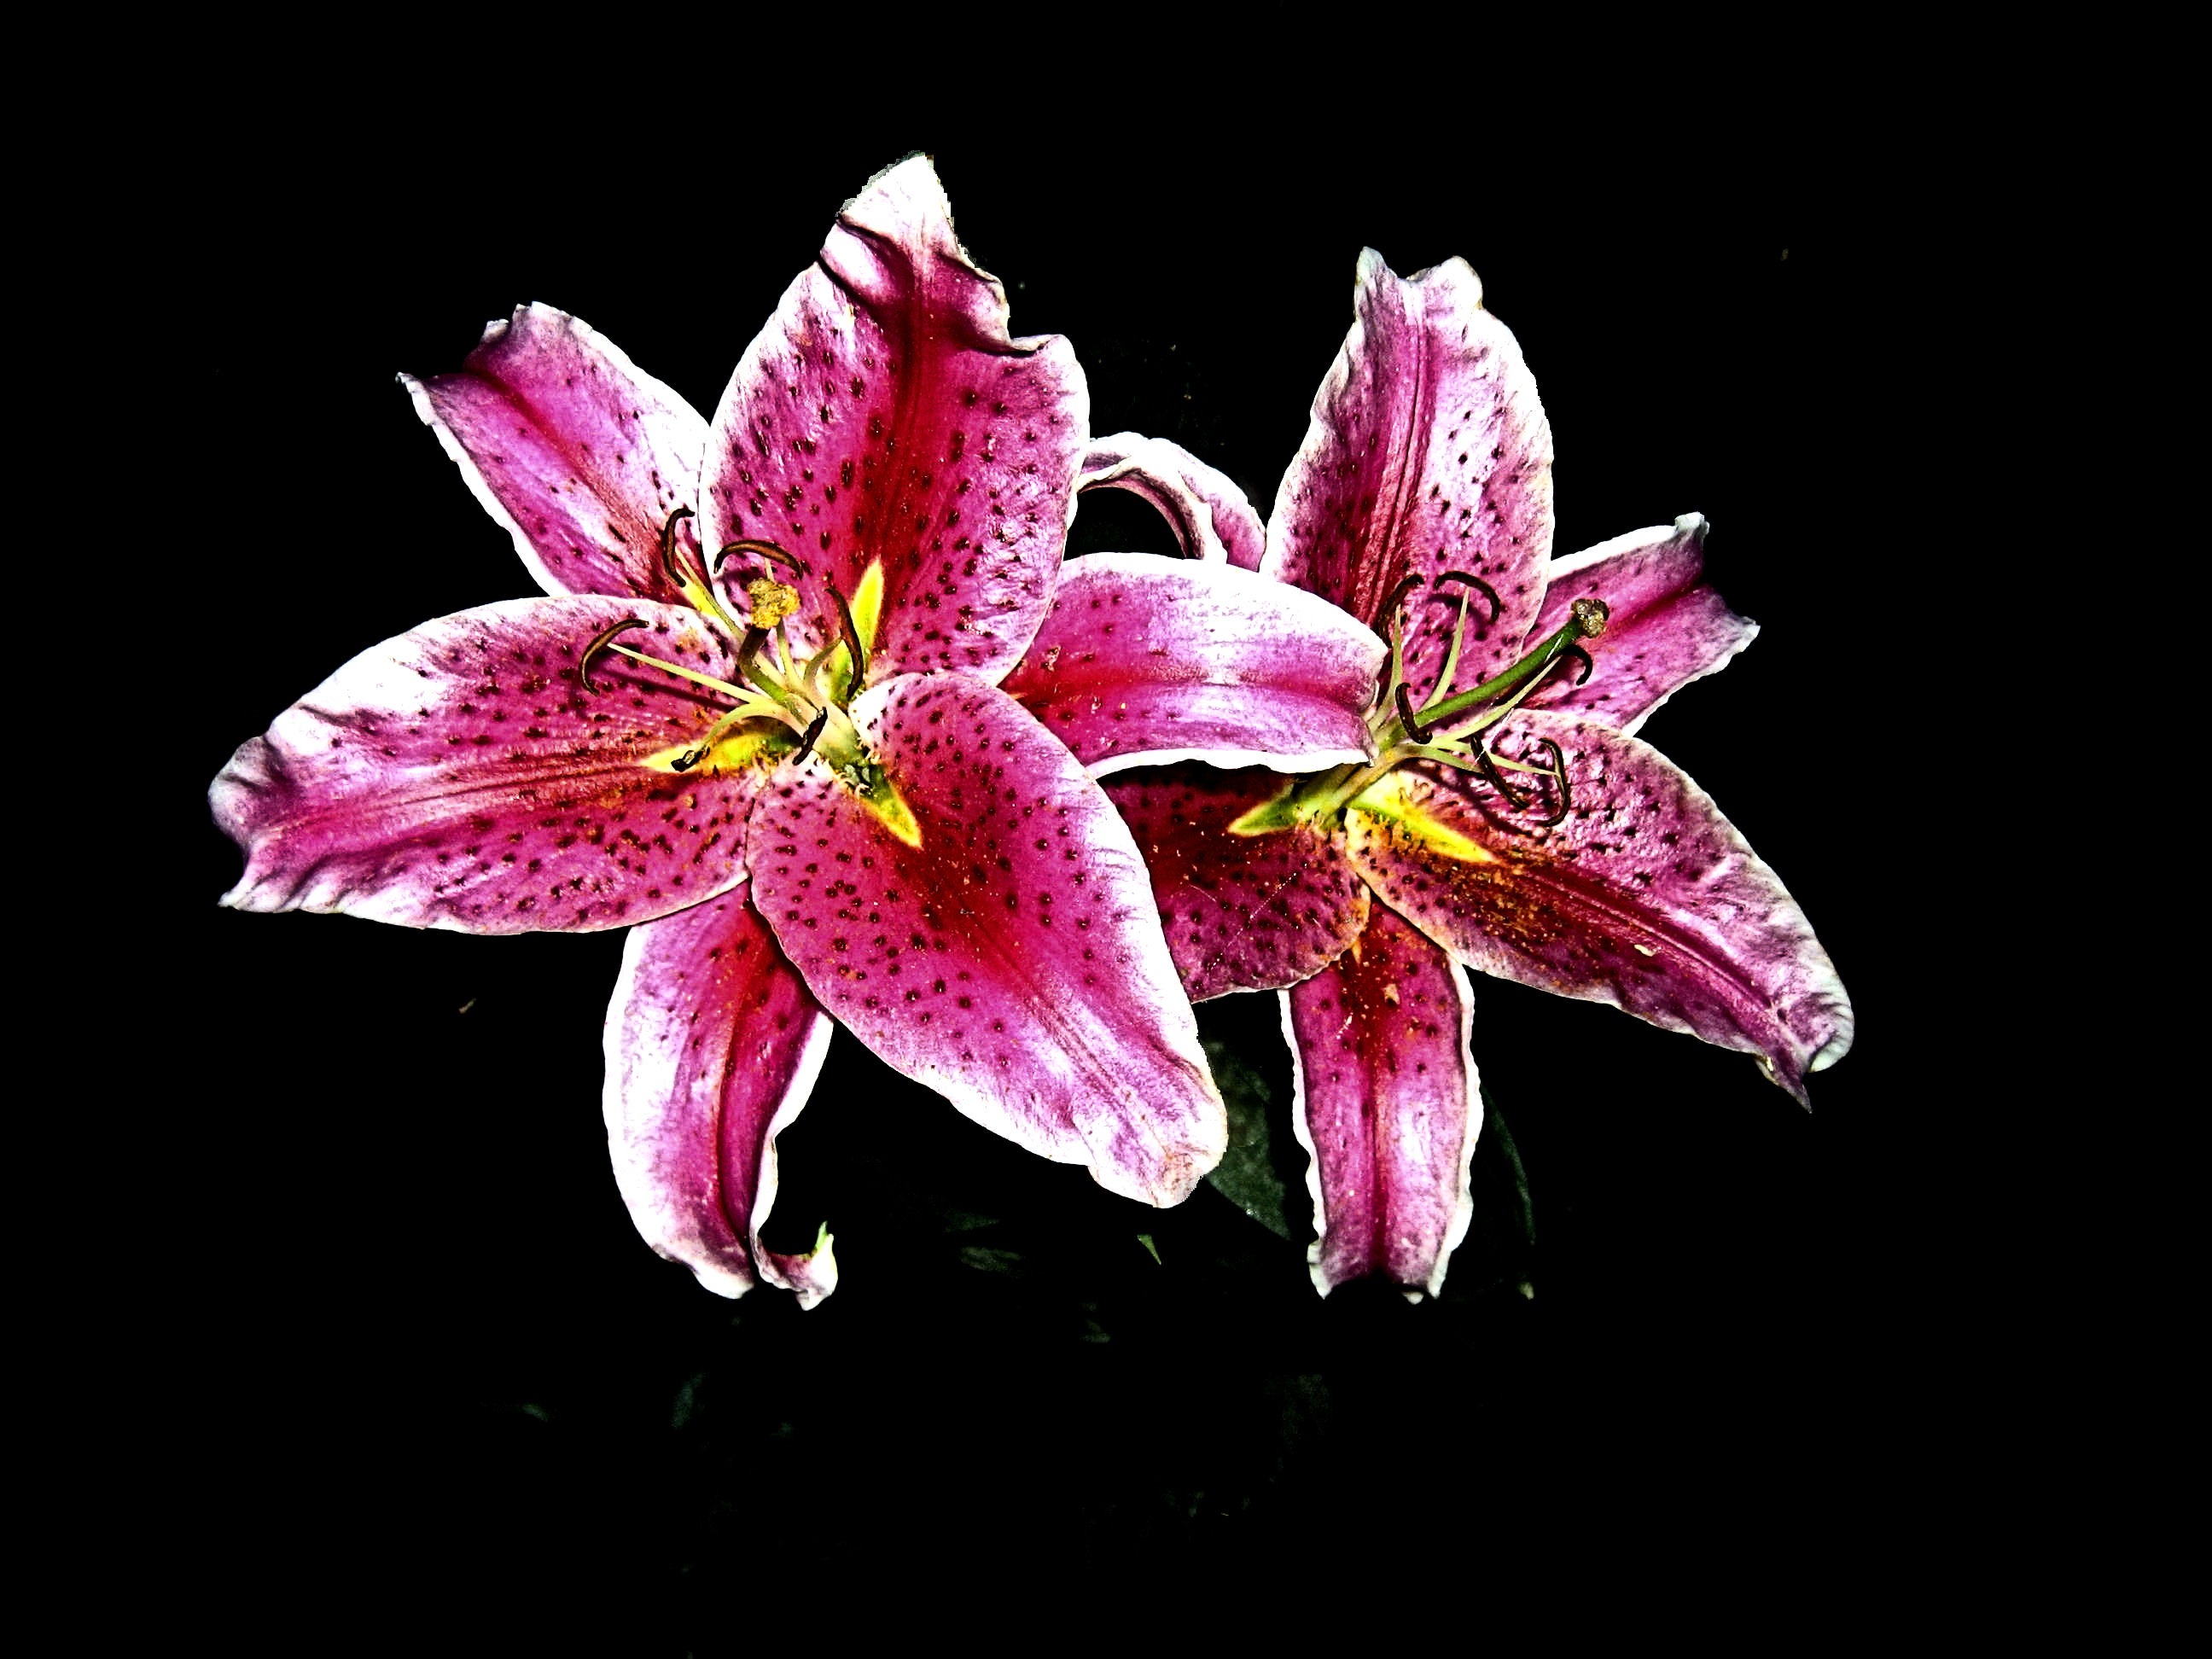
blossom, plant, photography, flower, purple, petal, spring, pink, flora, flowers, close up, lilies, lily, macro photography, flowering plant, tiger lily, land plant